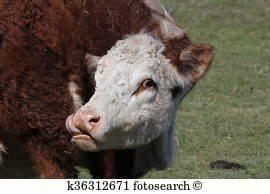
cow